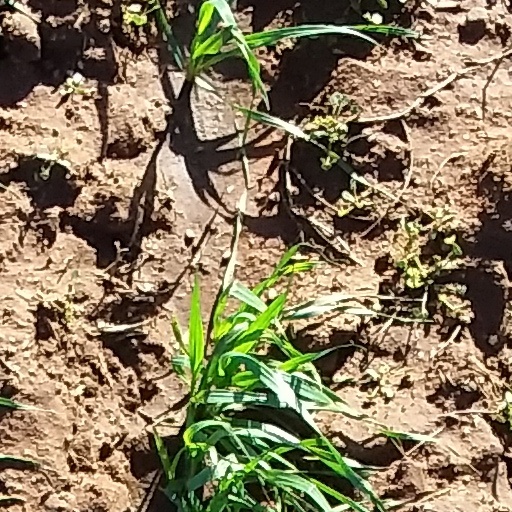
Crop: wheat